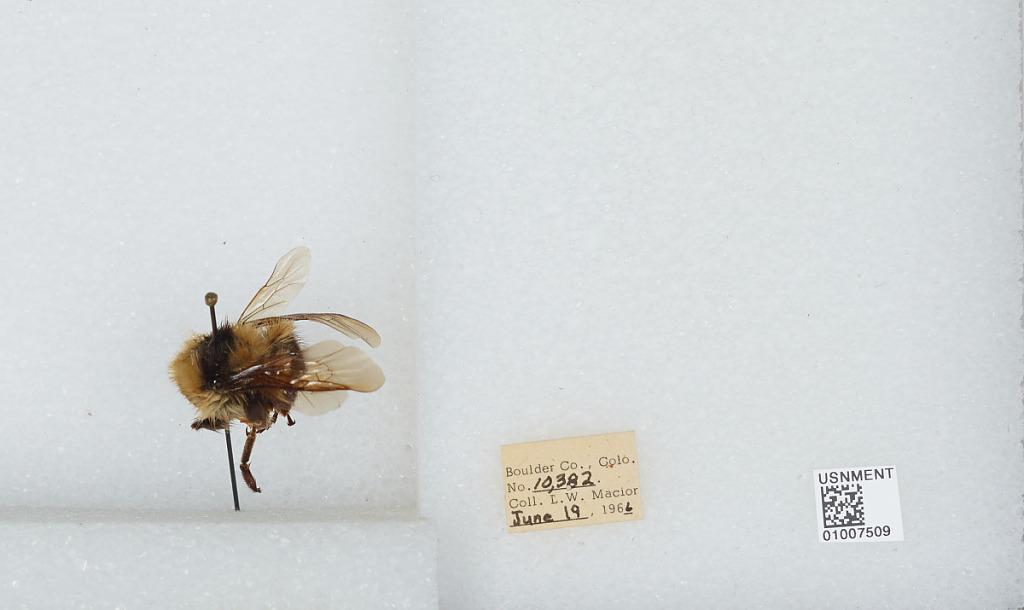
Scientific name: Bombus (Alpinobombus) balteatus Dahlbom
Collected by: L. Macior
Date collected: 1966-6-19
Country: United States
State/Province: Colorado
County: Boulder
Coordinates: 40.0275, -105.252